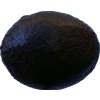
Label: black_avocado